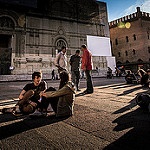
Label: street